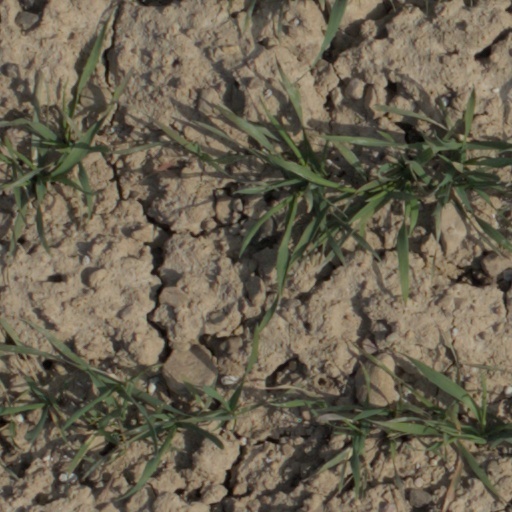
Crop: wheat